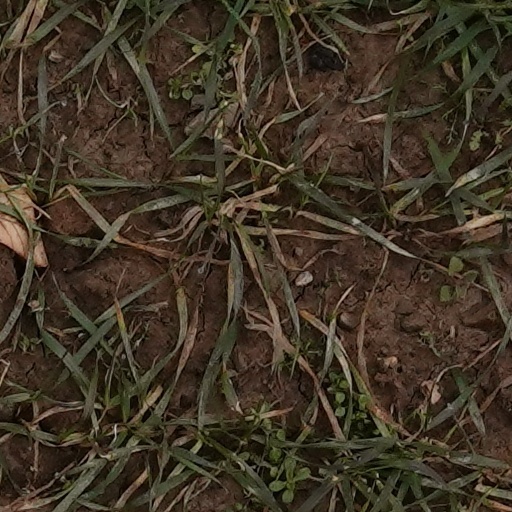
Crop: wheat